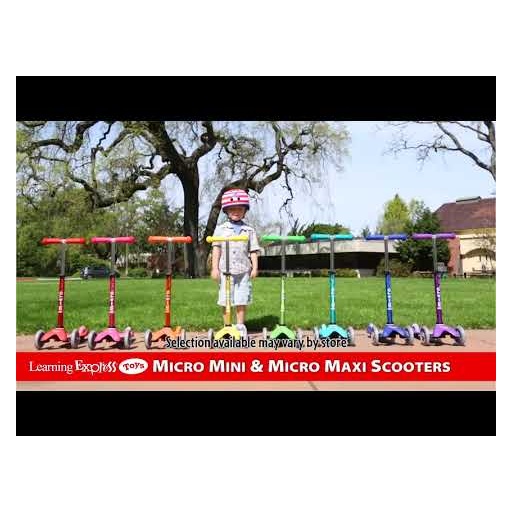
Mini Deluxe Led Navy Blue
Motion-activated LED light-up front wheels (No batteries required!) Adjustable T-bar accommodates children as they grow from ages 2 to 5 Featuring smooth, quiet 3-wheeled lean-to-steer design 110 lb weight capacity Ages 2+
Brand: Micro Kickboard
Category: Sporting Goods > Outdoor Recreation > Cycling > Bicycles